Dodge City, Kansas

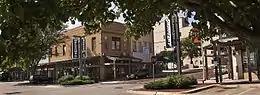
Dodge City maintains part of its downtown as a tourist attraction. (2008)

Located in and around the city are a number of historical sites, museums, and landmarks dedicated to Dodge City's Old West heritage. The Boot Hill Museum, located downtown, contains thousands of artifacts and a variety of exhibits portraying the culture of the city's early years. The museum's larger exhibits include: Front Street, a partial reconstruction of downtown Dodge City as it existed in 1876; the Long Branch Saloon and the Long Branch Variety Show; the Saratoga Saloon; the Hardesty House, a period-typical home built in 1879; the city's original Boot Hill Cemetery; the Mexican Village, a number of artifacts from the Santa Fe railroad workers settlement; and the Kansas Cowboy Hall of Fame. The Santa Fe Trail Remains, located west of the city, are preserved wagon tracks from a section of the Santa Fe Trail. The Ford County Historical Society maintains the Mueller-Schmidt House, called the "Home of Stone." Built from area limestone in 1881, it is the oldest building in the city still standing at its original site. Other historical landmarks include: El Capitan, a life-sized bronze sculpture of a Texas Longhorn steer built to commemorate the cattle drives that once ended in the city; a bronze statue of famous Dodge City lawman Wyatt Earp; and the Santa Fe Depot, the largest extant train depot in Kansas.